Malays (ethnic group)

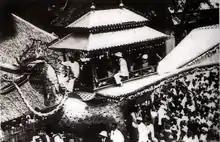
Burung Petala Indra, a giant mythical bird constructed for the grand circumcision parade of the Kelantanese prince

The early Malay communities were largely animists, believing in the existence of "semangat" (spirits) in everything. Around the opening of the common era, Hinduism and Buddhism were introduced by South Asian traders to the Malay Archipelago, where they flourished until the 13th century, just before the arrival of Islam brought by Arab, South Asian and Chinese Muslim traders.